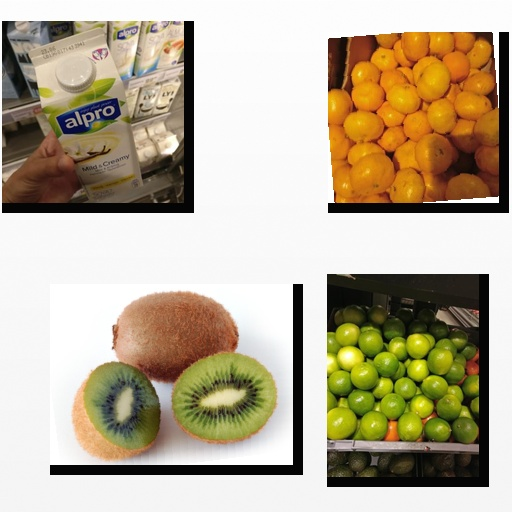
Food items: vanilla_soy_yogurt, kiwi, lime, satsuma